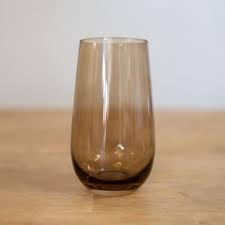
Label: glass